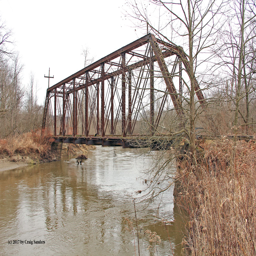
still spanning the decades after the last train rolled over it .